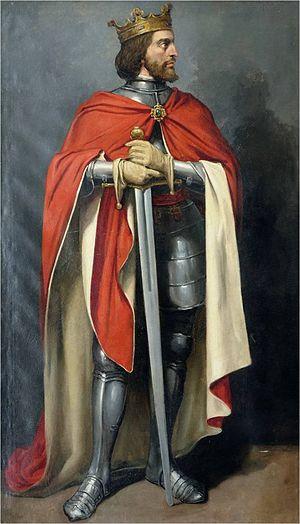
L'ordonnance d'Alcalá est un ensemble de 131 lois promulguées par l'assemblée des Cortes convoqués par le roi Alphonse XI de Castille à Alcalá de Henares le 28 février 1348. Elle reste le principal corps de lois de la Castille médiévale jusqu'aux lois de Toro de 1505. Elle est organisée en 32 titres. Ce texte législatif est reproduit dans la Nueva recopilación et la Novísima recopilación.
Le château de Luna est une ancienne forteresse située à Mairena del Alcor, dans la province espagnole de Séville, en Andalousie. Bâti au XIVᵉ siècle après la reconquête de Séville, il fut agrandi et remodelé au siècle suivant. Restauré au cours du XXᵉ siècle, il présente aujourd'hui un bon état de conservation, et veille sur la ville située à ses pieds.
Mairena del Alcor est une commune de la province de Séville dans la communauté autonome d’Andalousie en Espagne.
Leonor de Guzmán y Ponce de León, dame espagnole, fille de Pierre Núñez de Guzmán et de Juana Ponce de León, est née à Séville en 1310 et morte à Talavera de la Reina en 1351. Femme d'une grande beauté, intelligente, elle est la maîtresse du roi Alphonse XI.